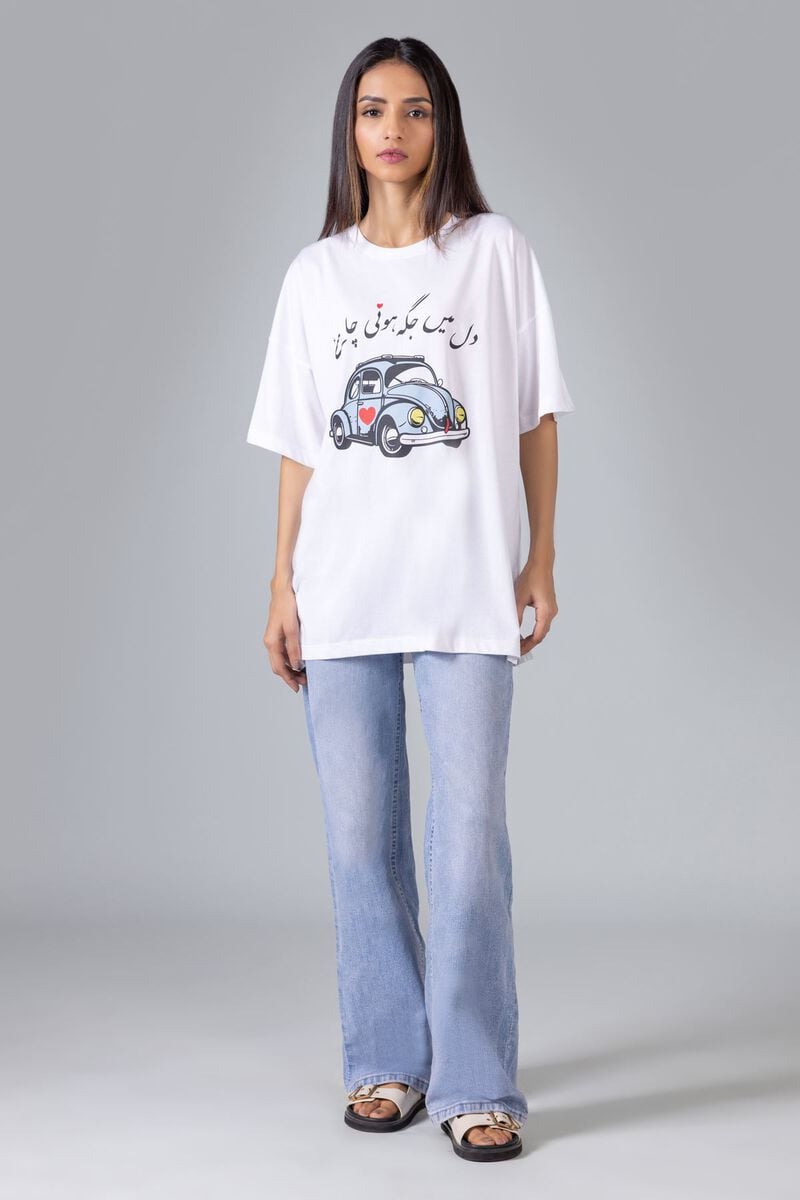
white car graphic tee